Ebenezer Landells

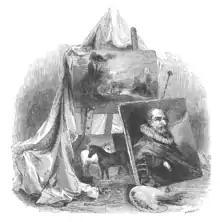
Vignette engraved by Landells from the title-page of "The Art of Painting" by John Cawse (1840)

Born in Newcastle, Landells was apprenticed to the wood-engraver Thomas Bewick. In 1829 he moved to London, and before long managed to start his own engraving workshop. After attempting a short-lived fashion journal, "Cosmorama", he joined with the journalist Henry Mayhew and the printer William Last to found "Punch" in 1841. Initial difficulties forced Landells to sell his one-third share to the publishers Bradbury & Evans; after the new owners replaced Landells with Joseph Swain as chief engraver, Landells responded with a pamphlet entitled "A Word with Punch" (1847).